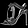
Label: Sandal